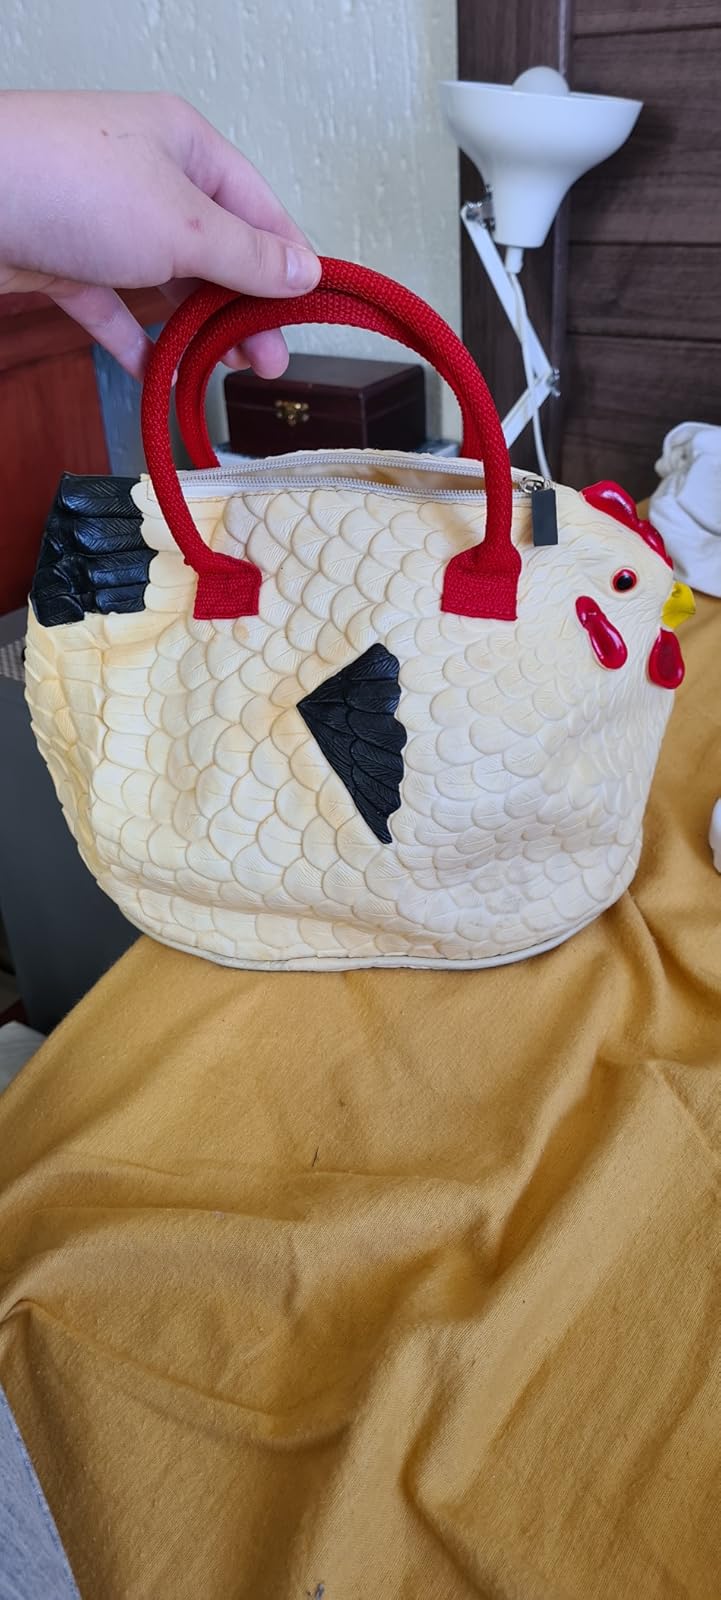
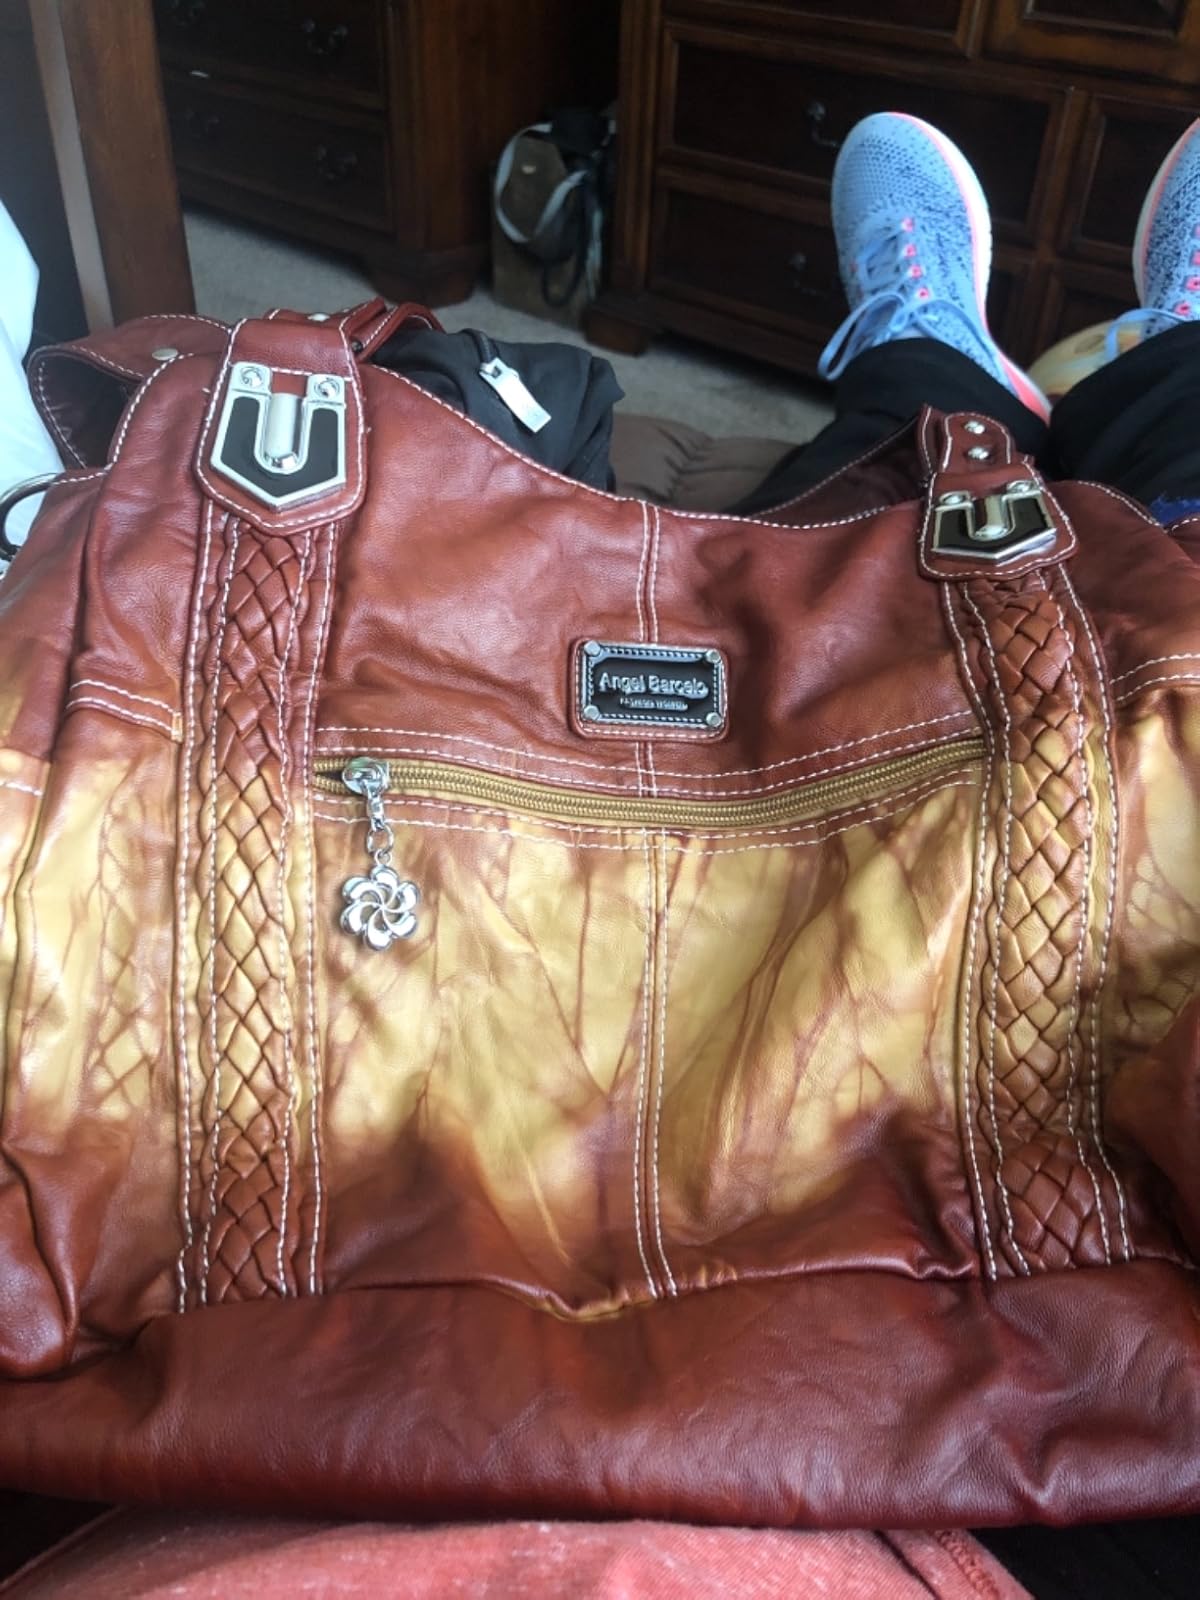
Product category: accessories_handbag
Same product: no